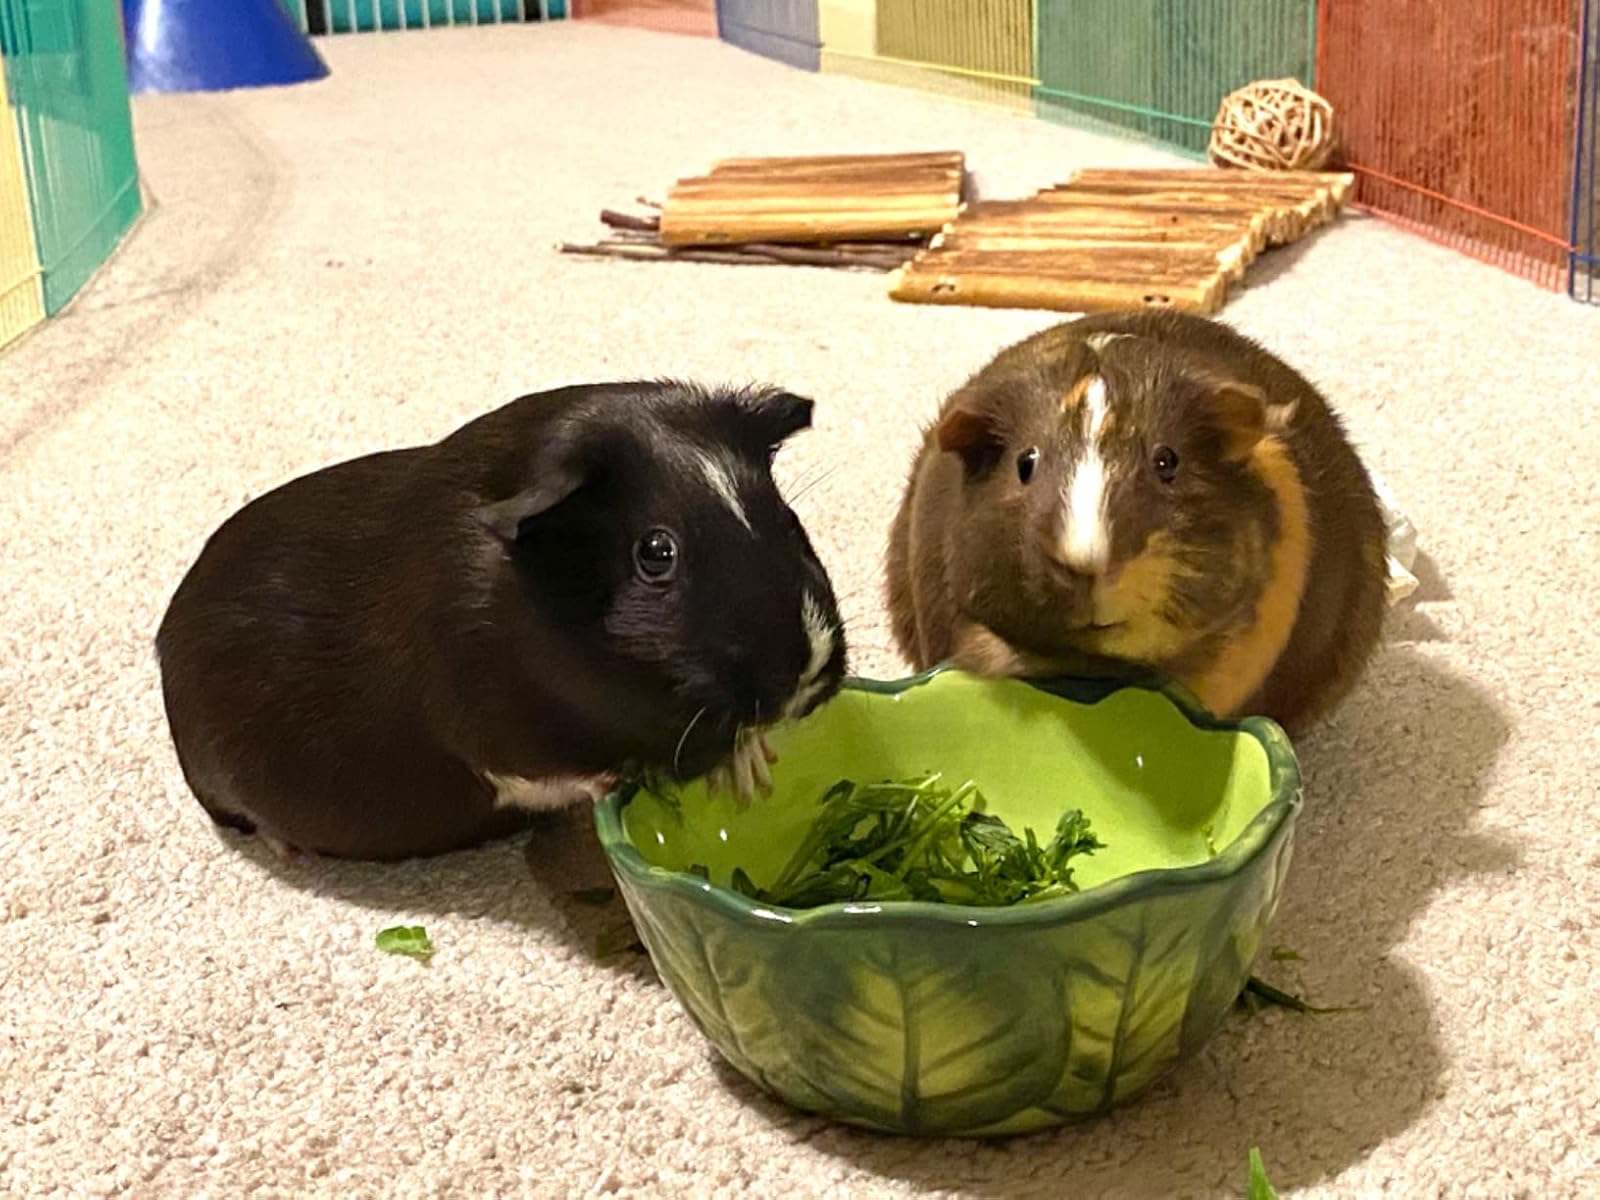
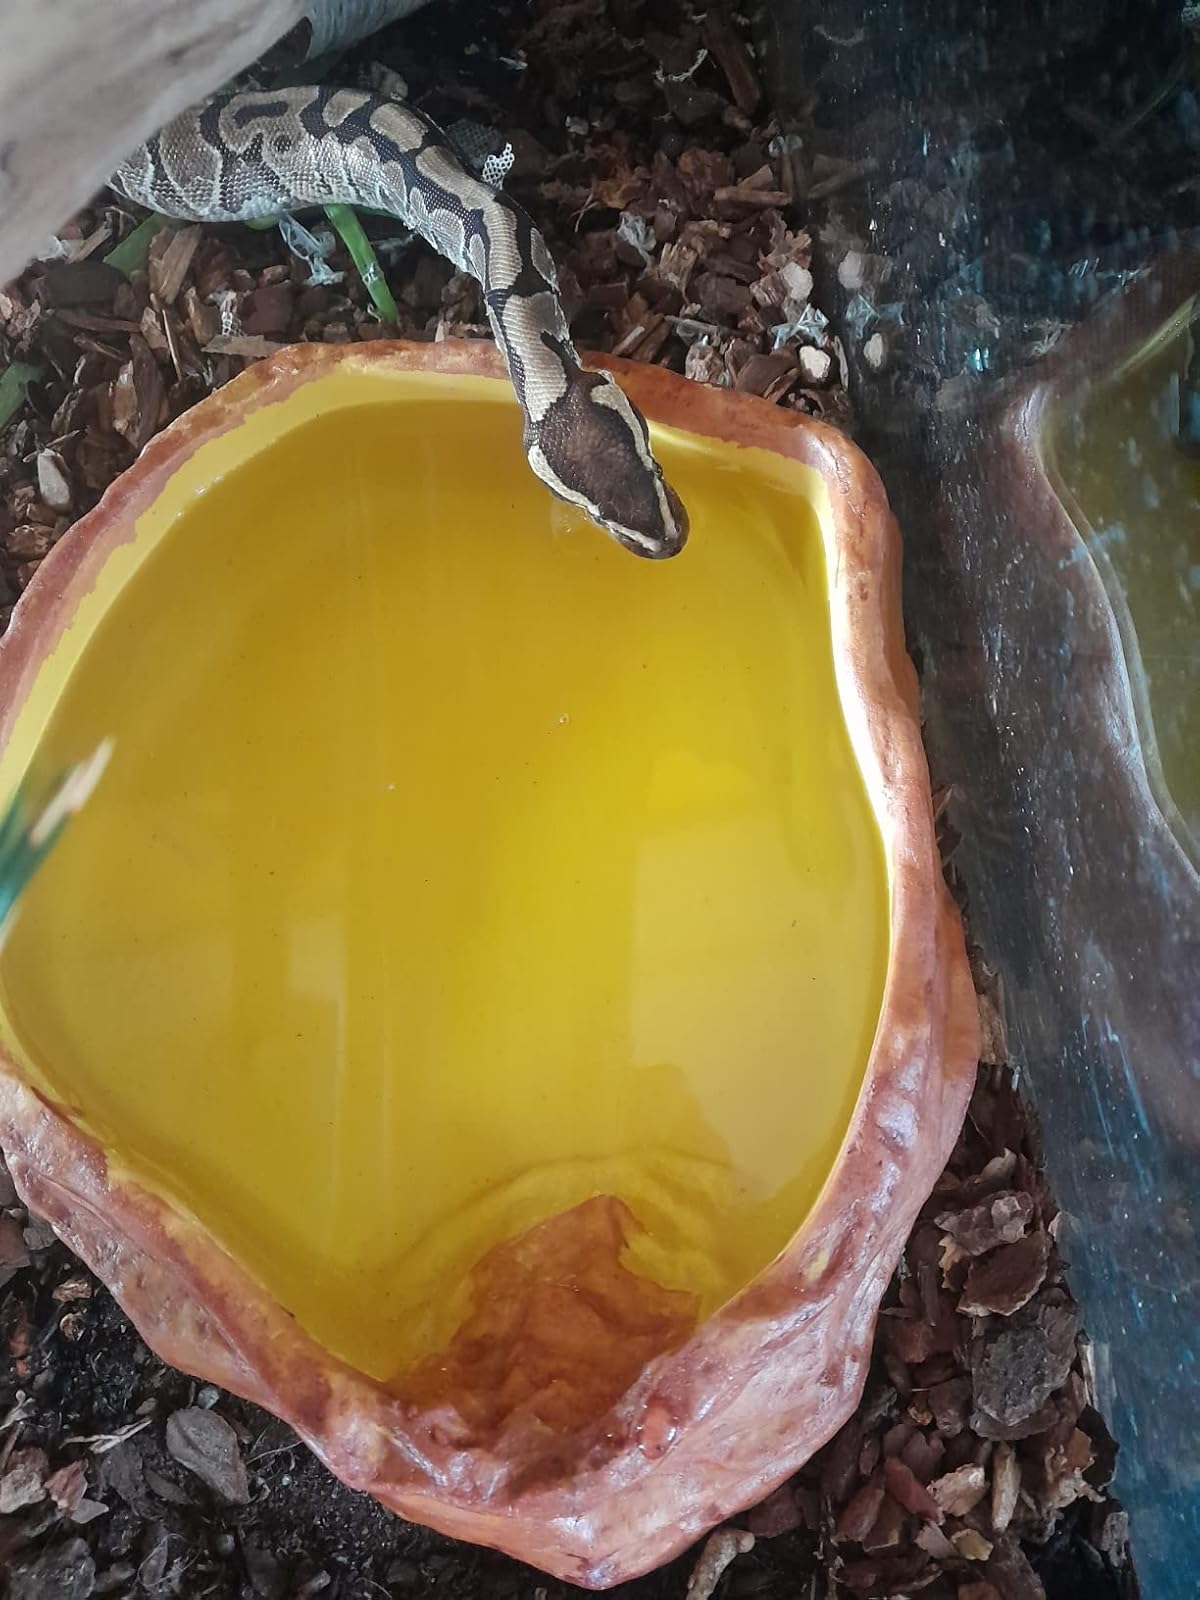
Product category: items_bowl
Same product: no